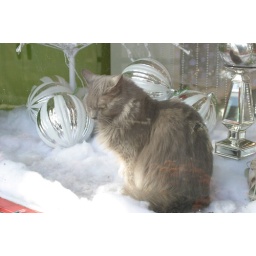
Came across a cat sitting in a shop window Came across a cat sitting in a shop window down in Atlanta